Breakup of Yugoslavia

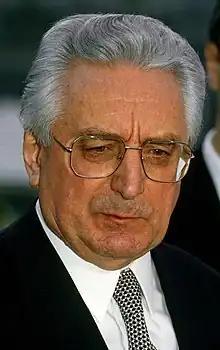
Croatian President Franjo Tuđman

In 1987, Serbian official Slobodan Milošević was sent to bring calm to an ethnically driven protest by Serbs against the Albanian administration of SAP Kosovo. Milošević had been, up to this point, a hard-line communist who had decried all forms of nationalism as treachery, such as condemning the SANU Memorandum as "nothing else but the darkest nationalism". However, Kosovo's autonomy had always been an unpopular policy in Serbia, and he took advantage of the situation and made a departure from traditional communist neutrality on the issue of Kosovo.